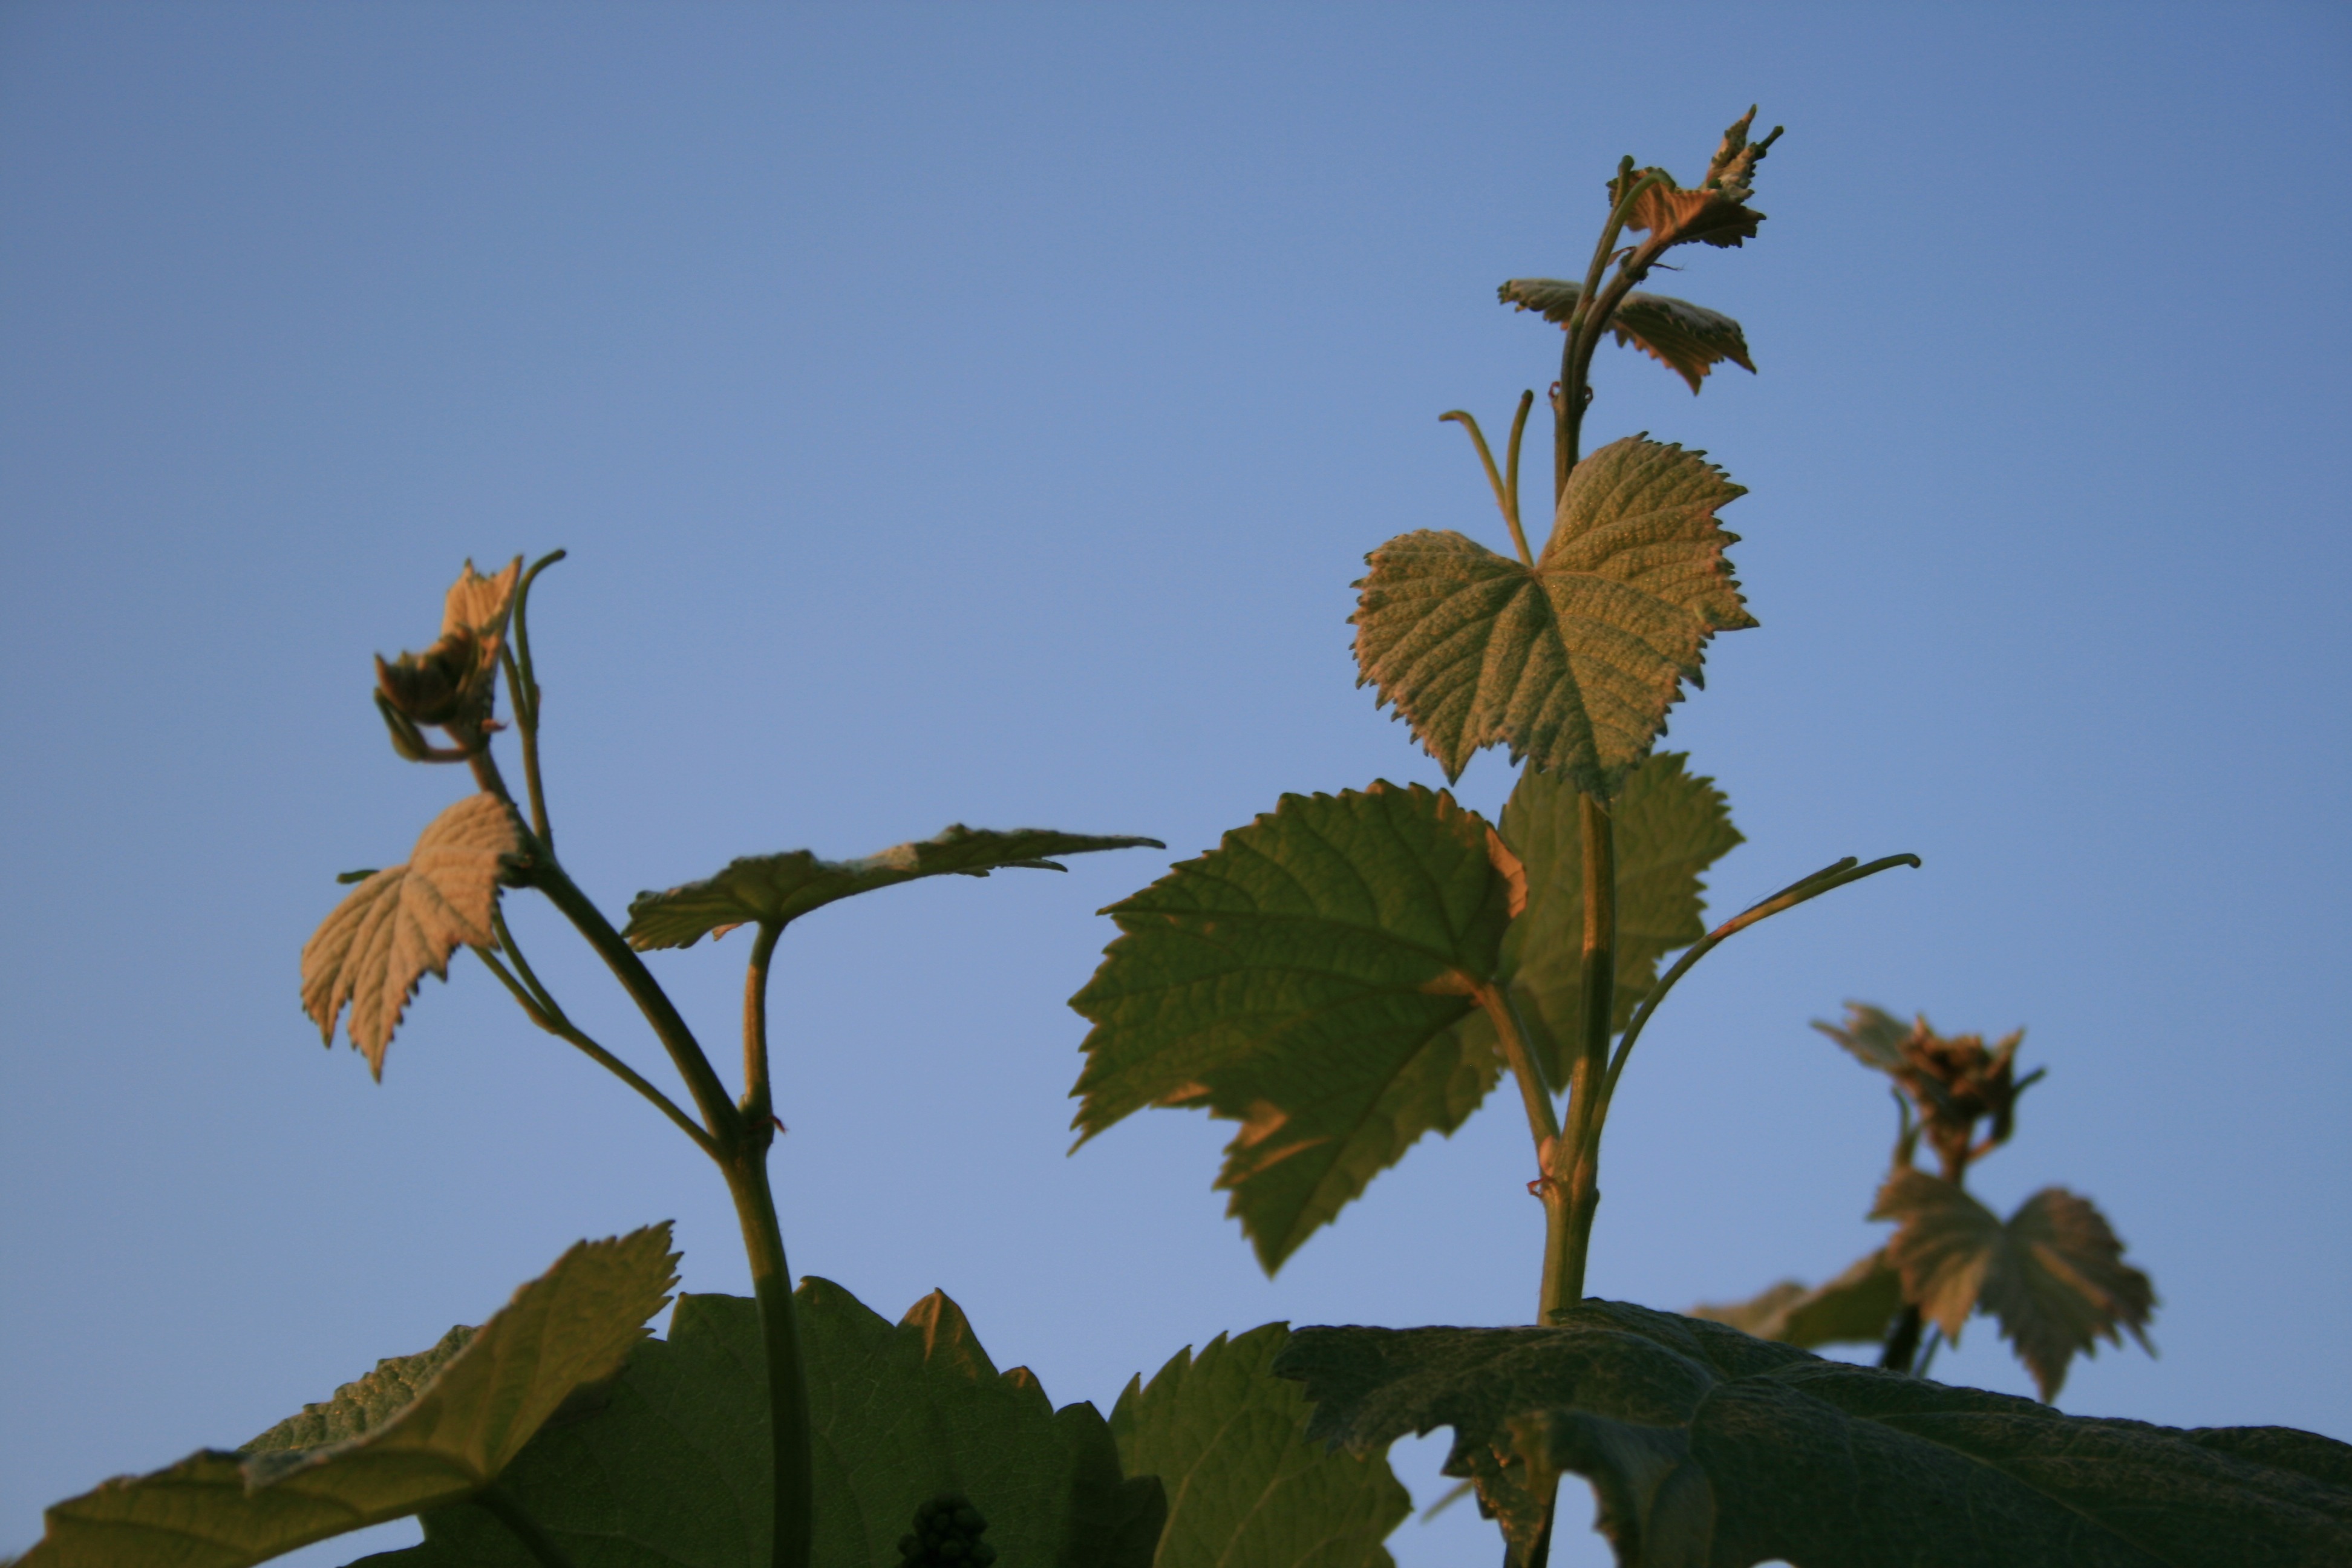
tree, nature, branch, plant, sky, grape, vine, prairie, sunlight, leaf, flower, young, green, autumn, botany, flora, savanna, sunflower, wildflower, leaves, serrated, flowering plant, daisy family, lobed, land plant